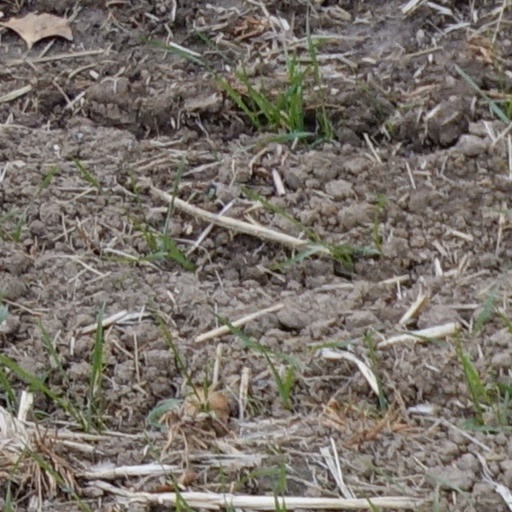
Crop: wheat